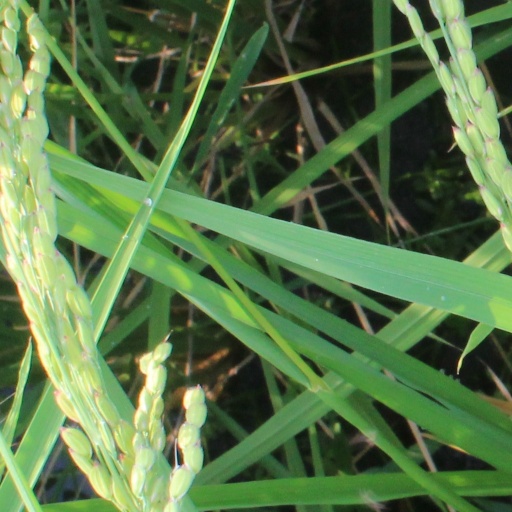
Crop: rice